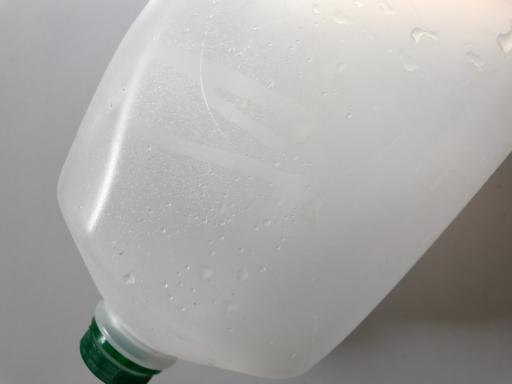
Waste category: plastic